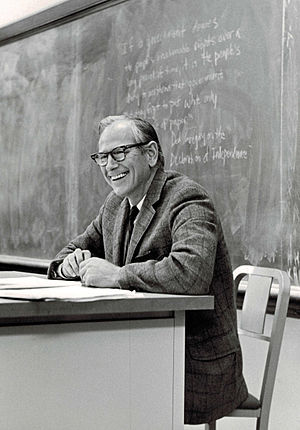
Robert A. Dahl
Robert Alan Dahl var en amerikansk forsker af norsk afstamning. Han var professor emeritus ved Yale University, og han deltog i en alder af over 90 år fortsat i den amerikanske statsvidenskabelige debat.